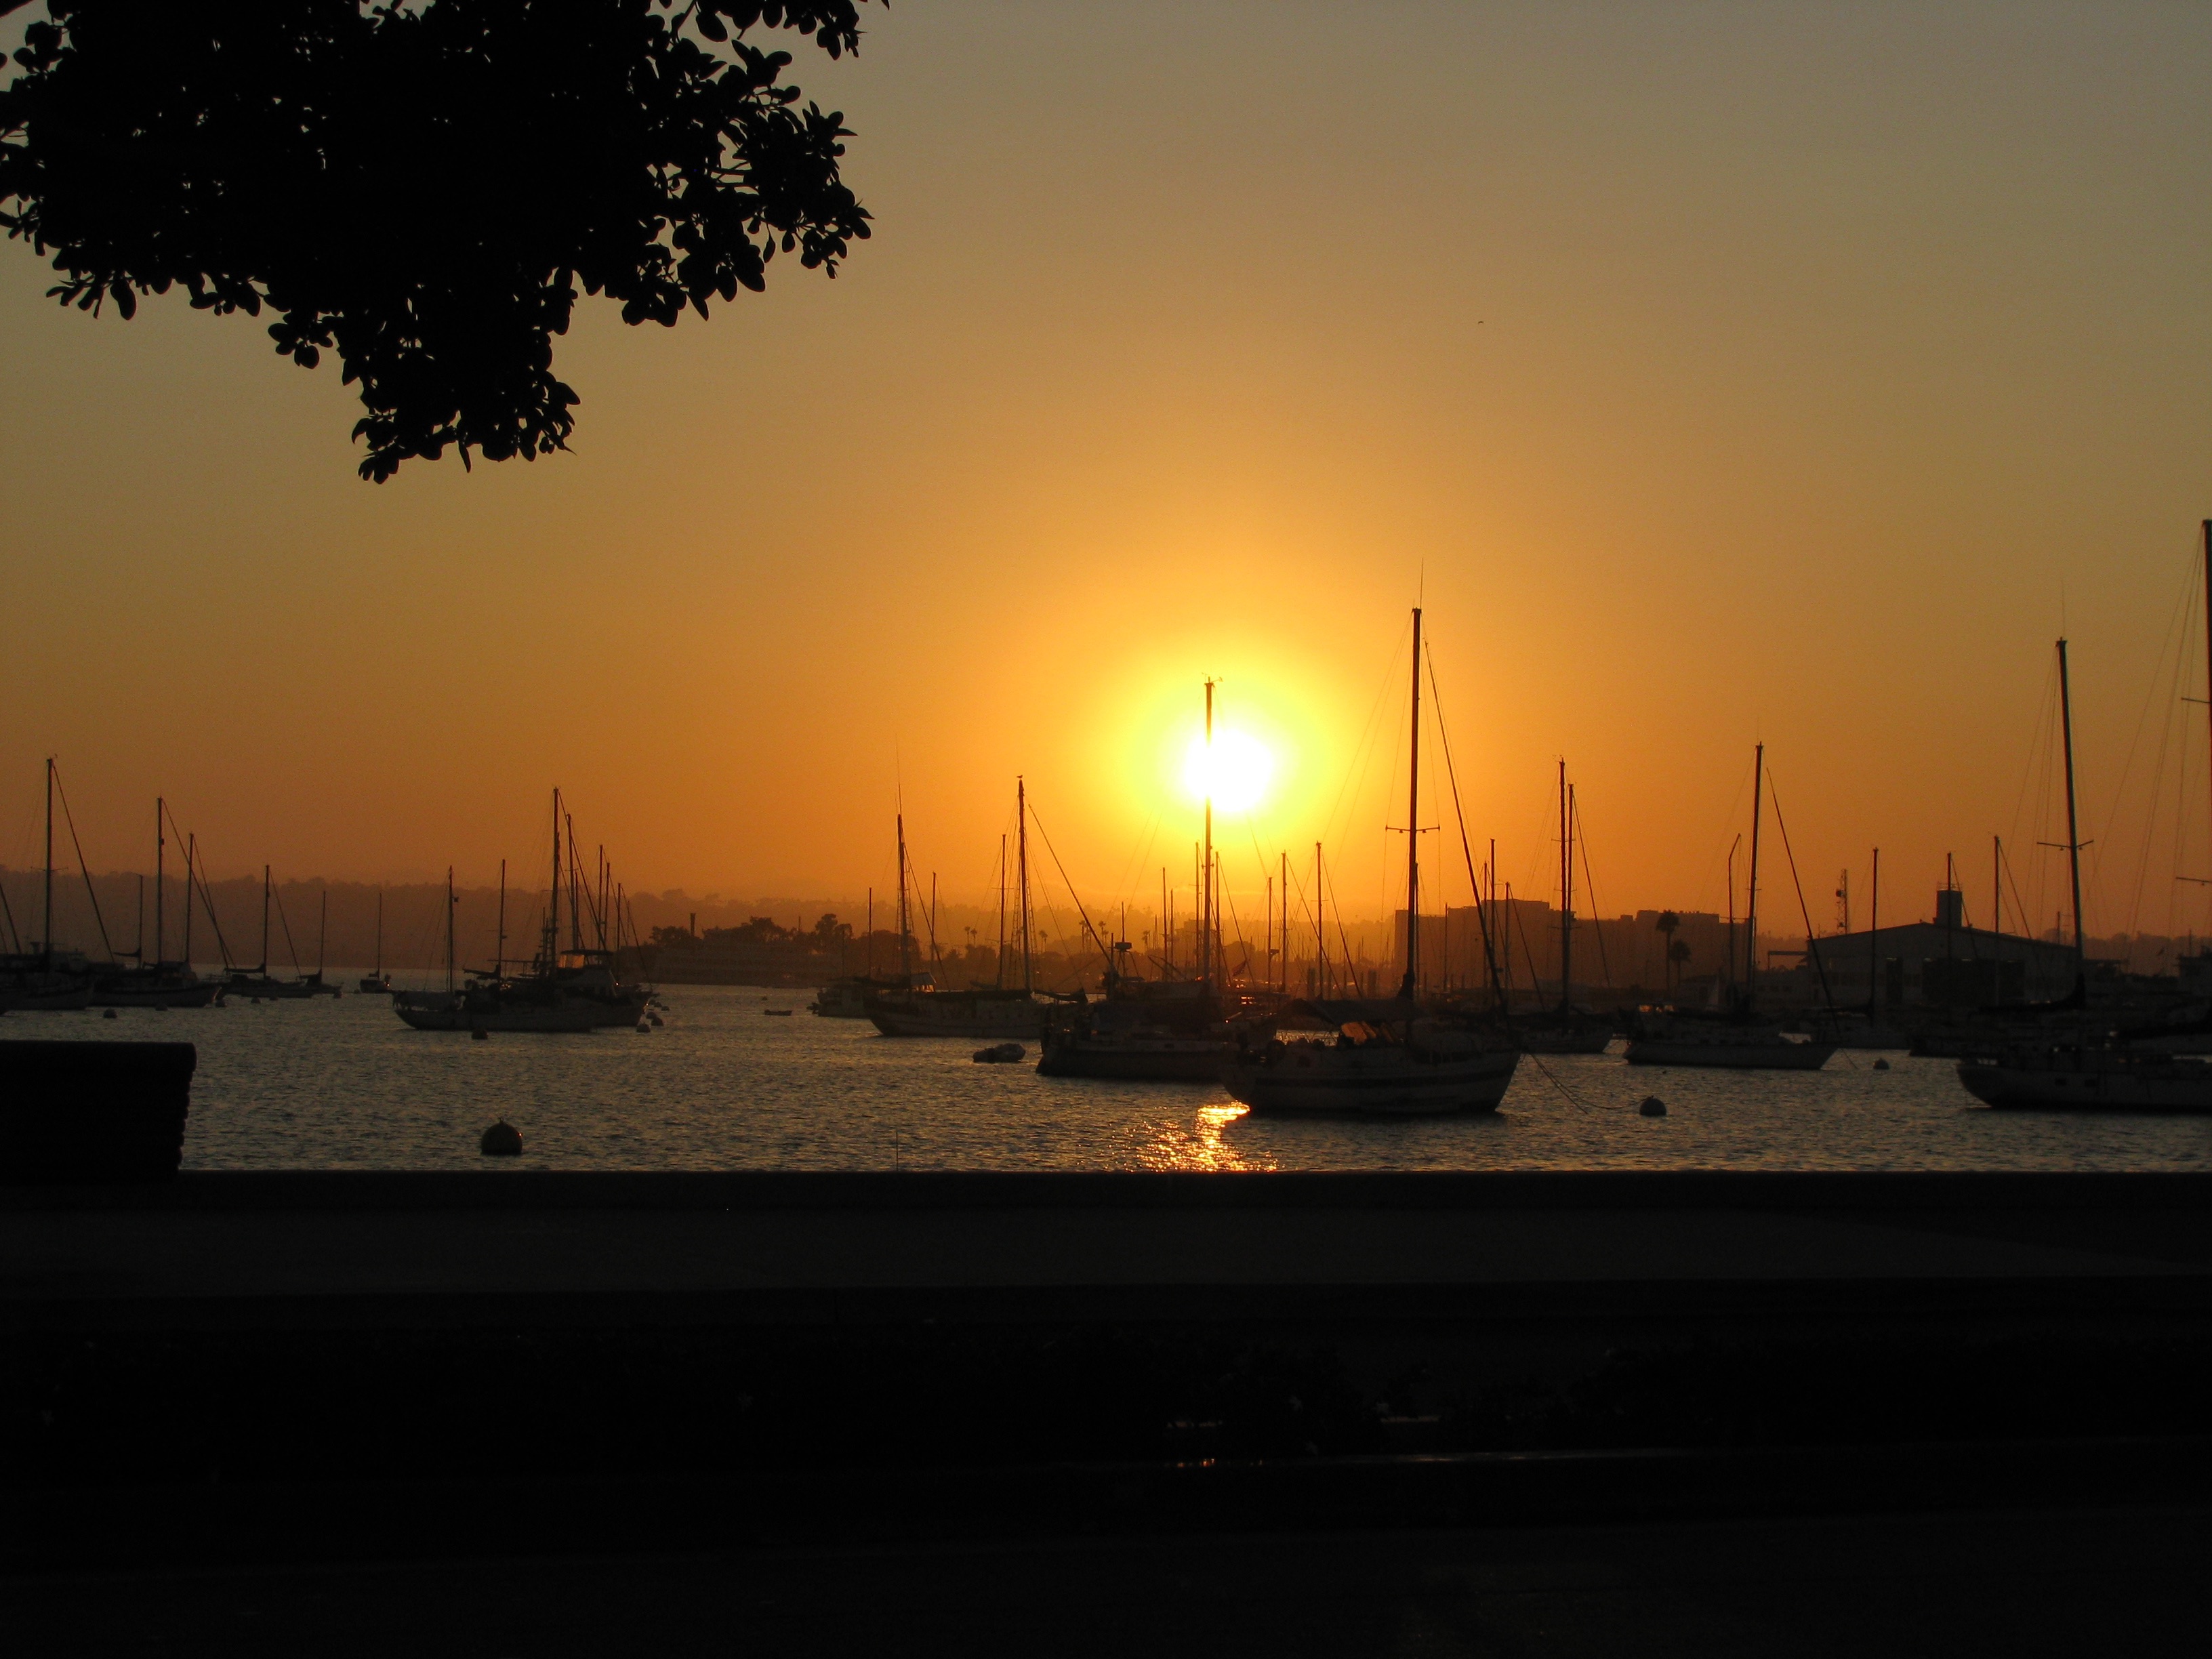
sea, horizon, sun, sunrise, sunset, sunlight, morning, dawn, dusk, evening, reflection, afterglow